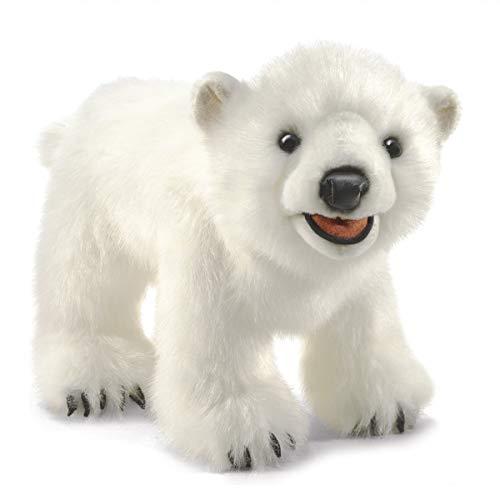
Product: Folkmanis Polar Bear Cub Hand Puppet
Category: Toys & Games | Puppets & Puppet Theaters | Hand Puppets
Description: Easily animate the antics of this engaging Polar Bear Cub hand puppet with soft, plush fur.
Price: $30.59
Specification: ProductDimensions:14x8x7inches|ItemWeight:9.8ounces|ShippingWeight:10.6ounces(Viewshippingratesandpolicies)|DomesticShipping:ItemcanbeshippedwithinU.S.|InternationalShipping:ThisitemcanbeshippedtoselectcountriesoutsideoftheU.S.LearnMore|ASIN:B00QNQ037A|Itemmodelnumber:3041|Manufacturerrecommendedage:36months-15years